Philippines–South Korea relations

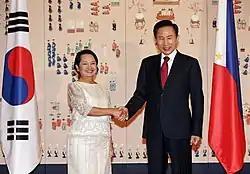
President Gloria Macapagal Arroyo shaking hands with President Lee Myung-bak in 2009

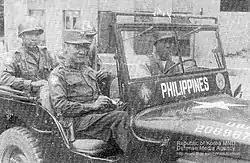
Filipino troops arriving at Busan during the Korean War

The Philippines–South Korea relations are the bilateral relations between the Republic of the Philippines and the Republic of Korea. The Philippines has an embassy in Seoul, while South Korea has an embassy in Manila. The relationship between the Philippines and South Korea can be classified as strong as the two countries have historically been and continue to be close diplomatic and military allies. They are also significant economic partners in terms of trade, immigration, and tourism. They are both close allies of the United States.